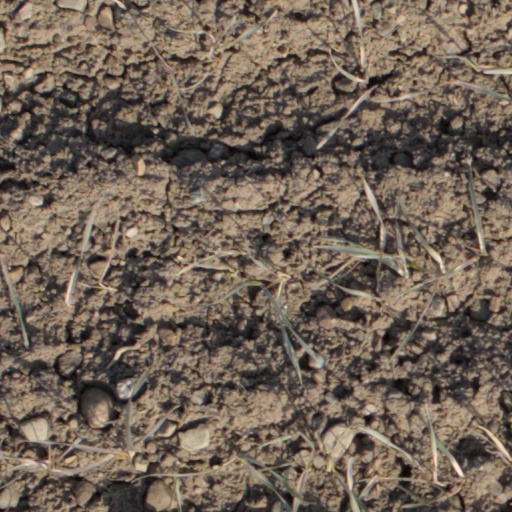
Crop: wheat